Cape Government Railways Karoo Class locomotives

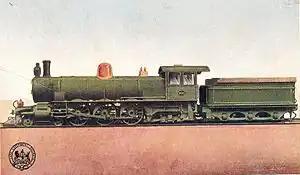
CGR Karoo Class 4-6-2 of 1904

The Cape Government Railways Karoo Class locomotives include three locomotive models, all designated Karoo Class, and one more which entered service shortly after the South African Railways renumbering and classification program came into effect in 1912.